141st (5th London) Brigade

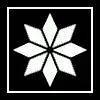
British 47th (2nd London) Division insignia

The 141st (5th London) Brigade (141 Bde) was an infantry brigade of the Territorial Army, part of the British Army, that served in the First World War and remained in the United Kingdom throughout the Second World War.